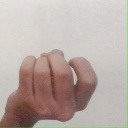
अक्षर: ज